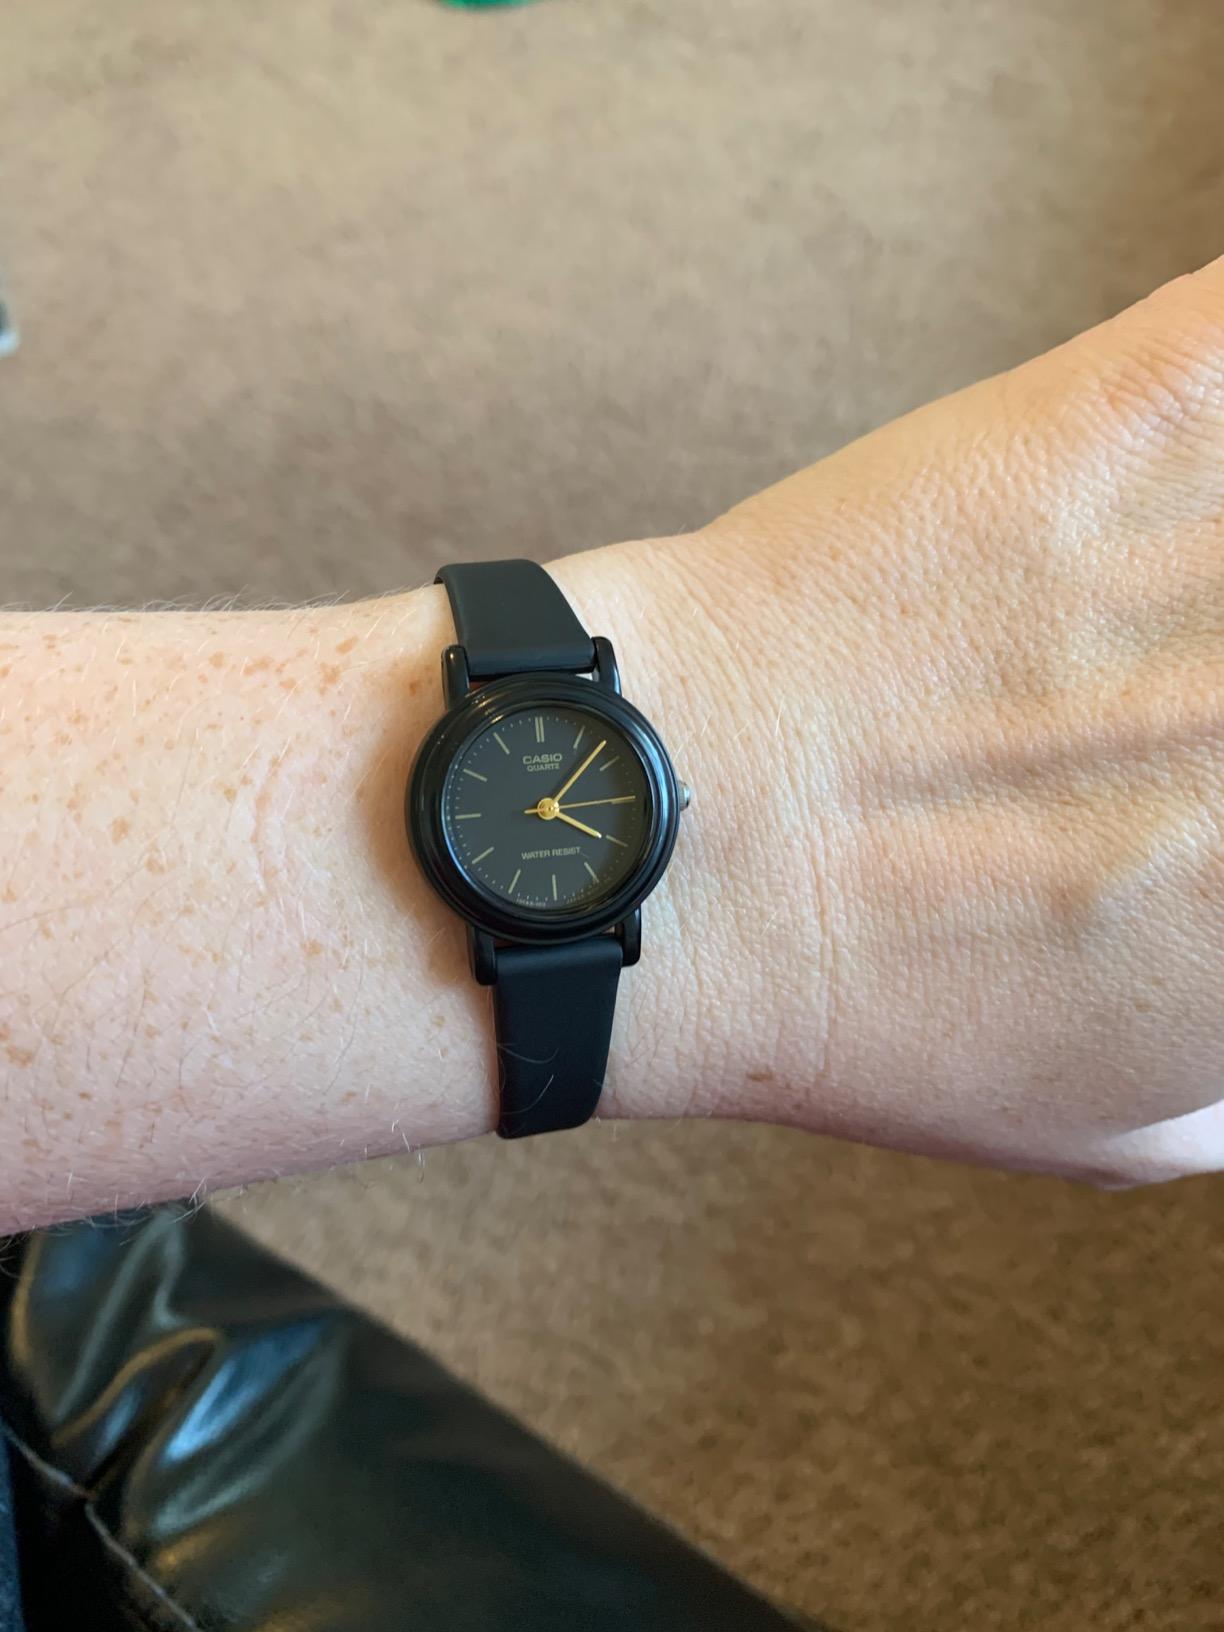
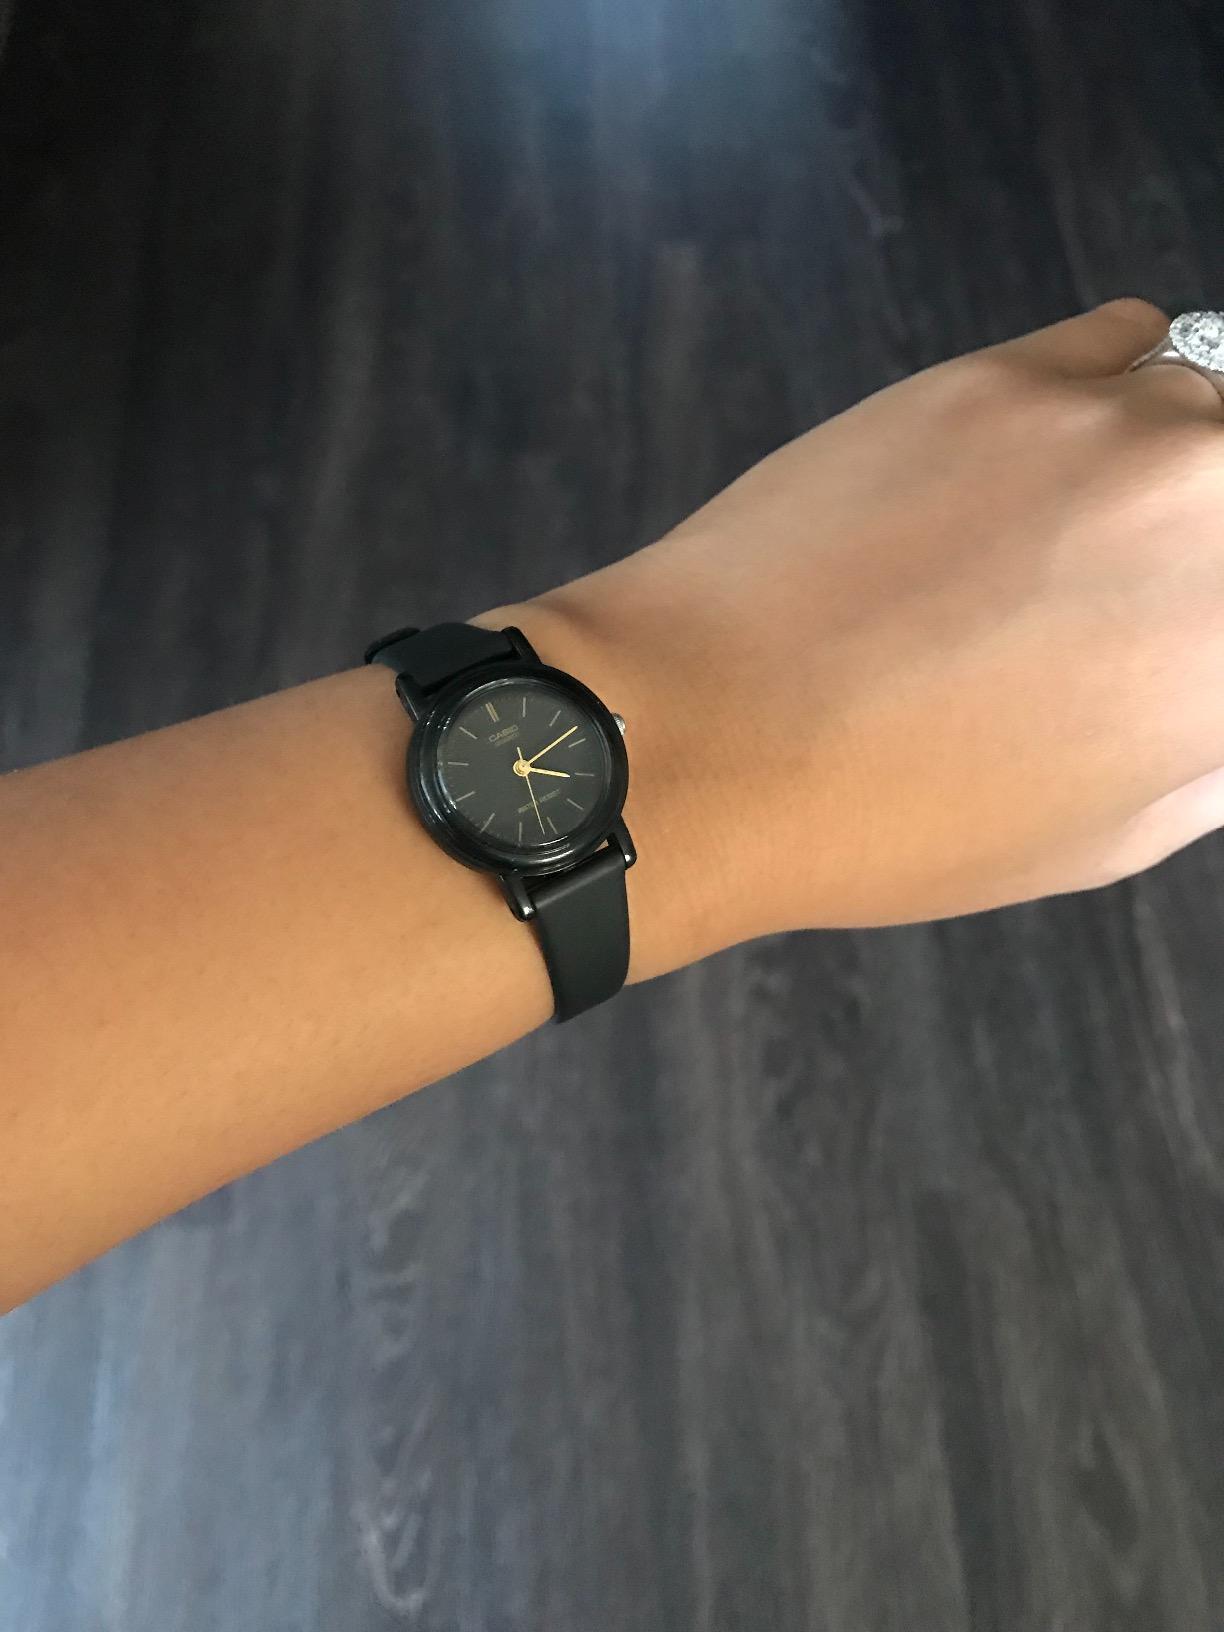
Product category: accessories_watch
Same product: yes